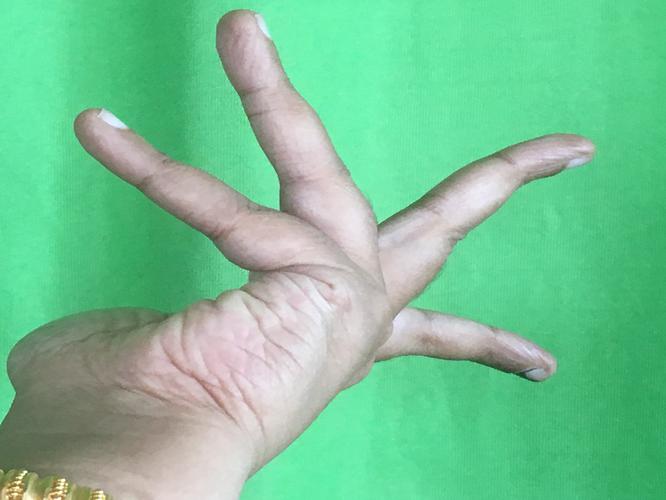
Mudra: Alapadmam
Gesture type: single_hand